Carson Abel Roberts

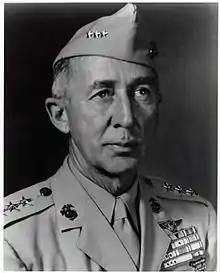

Carson Abel Roberts (September 4, 1905 – December 19, 1983) was a lieutenant general in the United States Marine Corps.